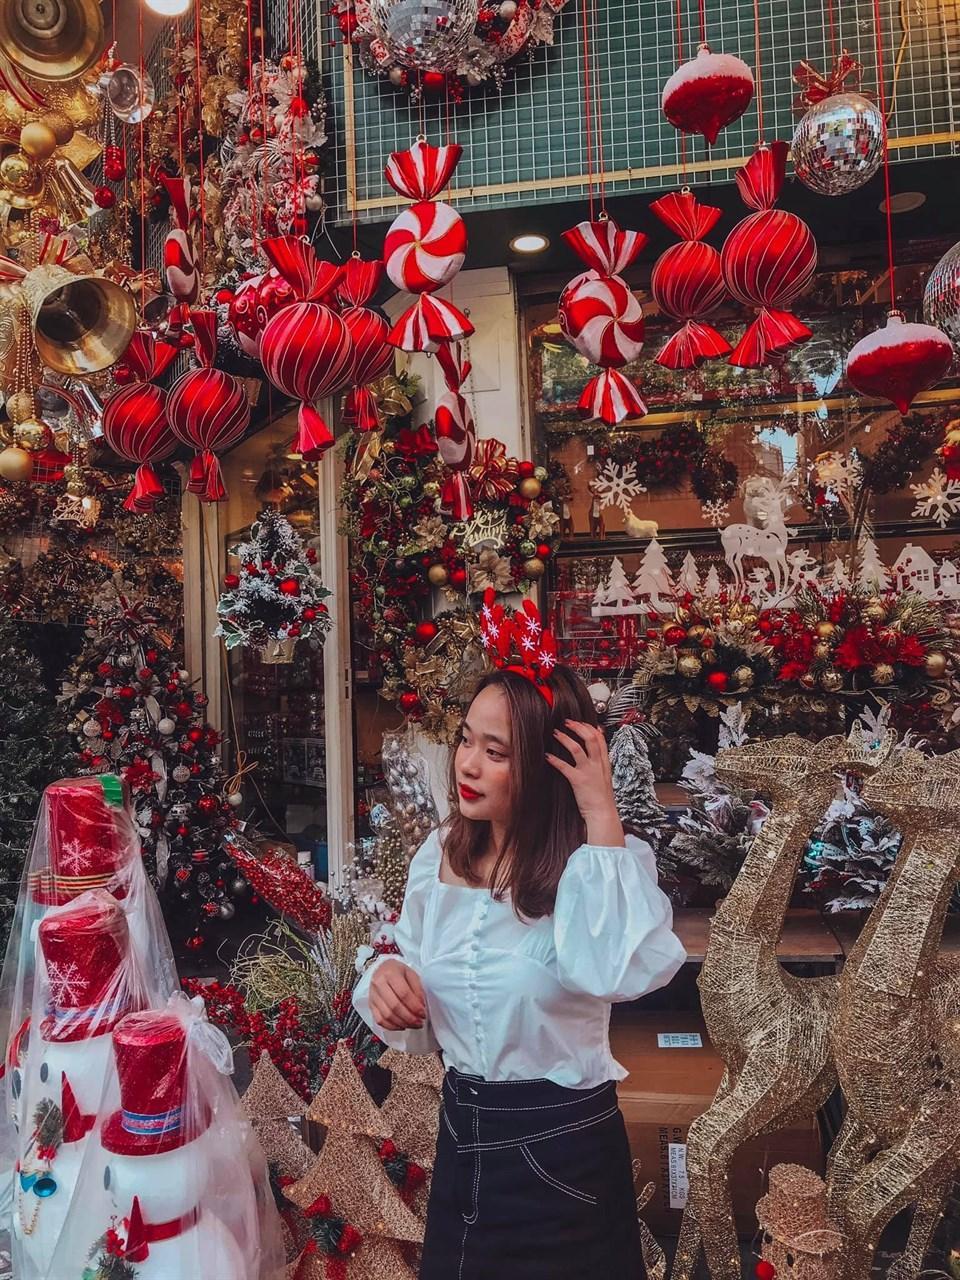
cửa hàng mà có sự xuất hiện của cô gái thì bày bán các mặt hàng đồ trang trí giáng sinh